Natural monopoly

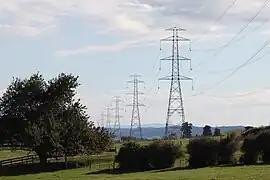
In small countries like New Zealand, electricity transmission is a natural monopoly. Due to enormous fixed costs and small market size, one seller can serve the entire market at the downward-sloping section of its average cost curve, meaning that it will have lower average costs than any potential entrant.

A natural monopoly is a monopoly in an industry in which high infrastructure costs and other barriers to entry relative to the size of the market give the largest supplier in an industry, often the first supplier in a market, an overwhelming advantage over potential competitors. Specifically, an industry is a natural monopoly if a single firm can supply the entire market at a lower long-run average cost than if multiple firms were to operate within it. In that case, it is very probable that a company (monopoly) or a minimal number of companies (oligopoly) will form, providing all or most of the relevant products and/or services. This frequently occurs in industries where capital costs predominate, creating large economies of scale in relation to the size of the market; examples include public utilities such as water services, electricity, telecommunications, mail, etc. Natural monopolies were recognized as potential sources of market failure as early as the 19th century; John Stuart Mill advocated government regulation to make them serve the public good.